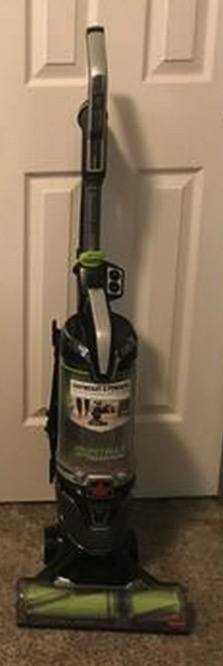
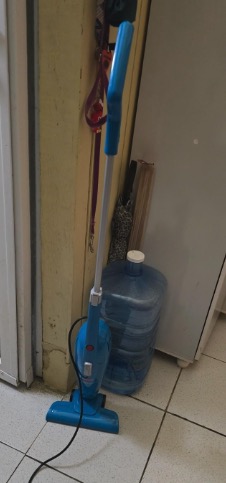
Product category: items_vacuum
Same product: no